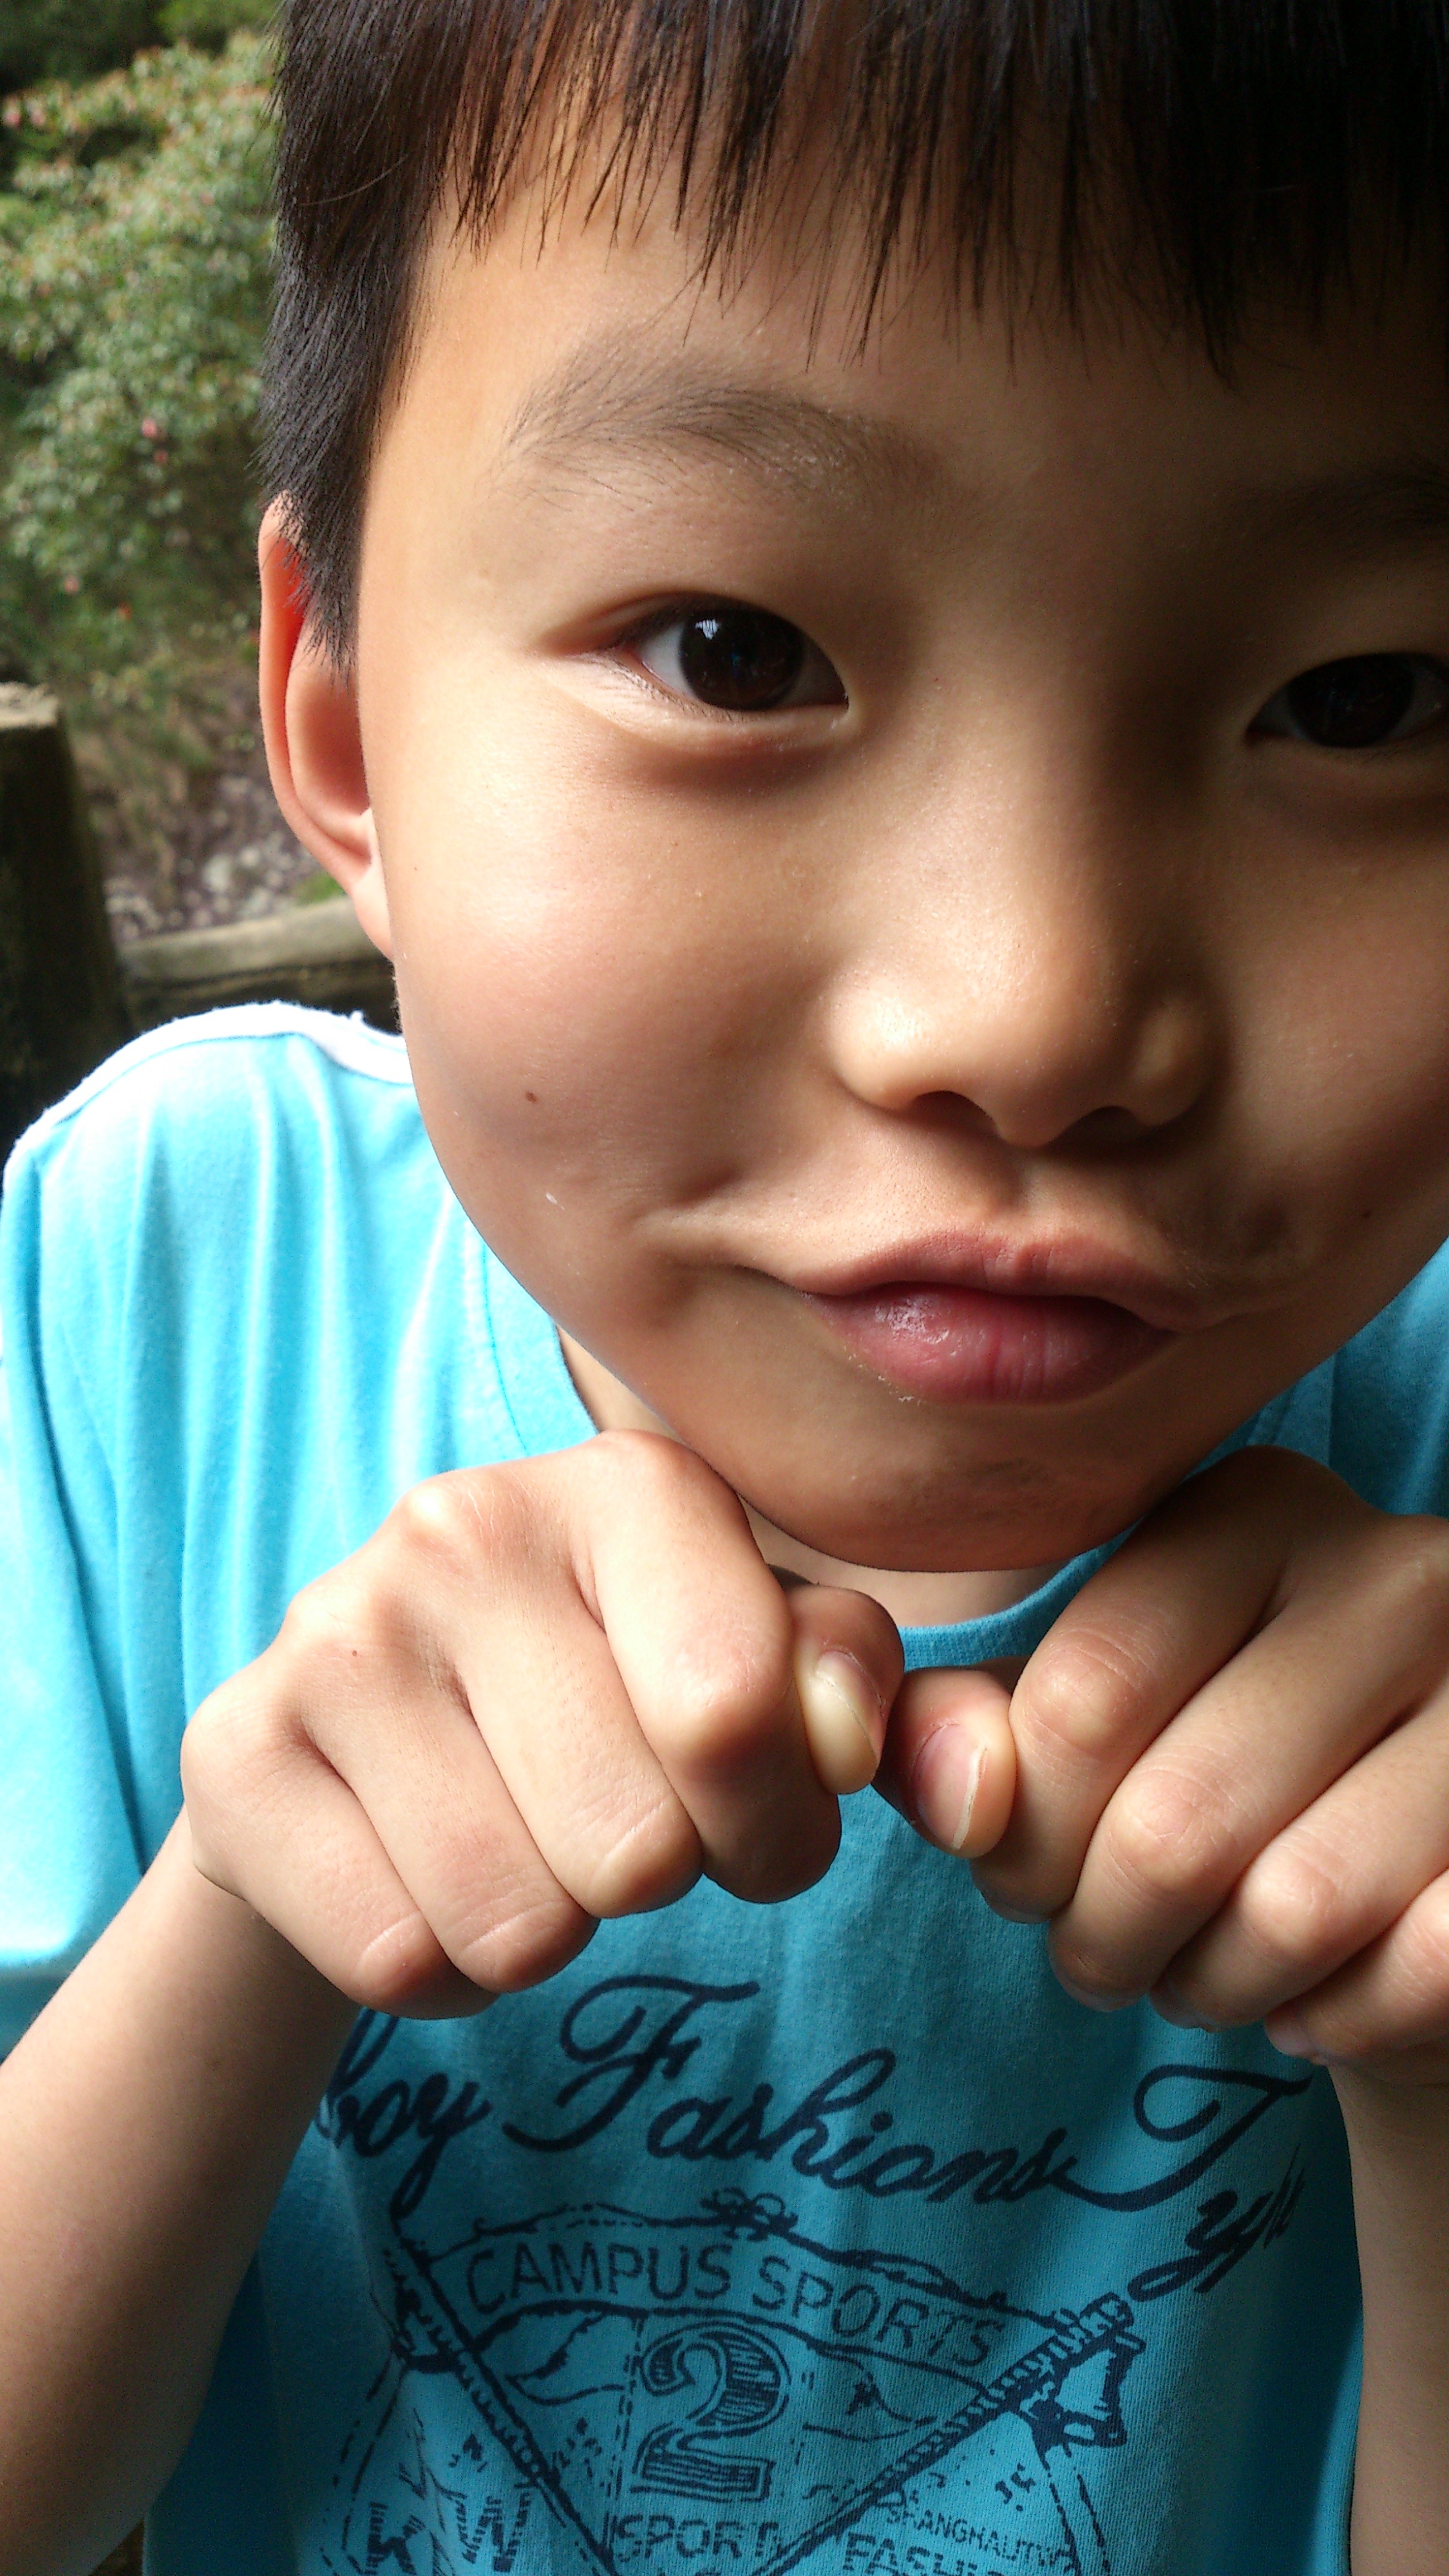
person, girl, play, boy, male, portrait, asia, child, blue, facial expression, smile, mouth, close up, human body, face, eating, nose, children, infant, toddler, eye, head, skin, organ, tooth, sweetness, emotion, pikachu, portrait photography, meng meng